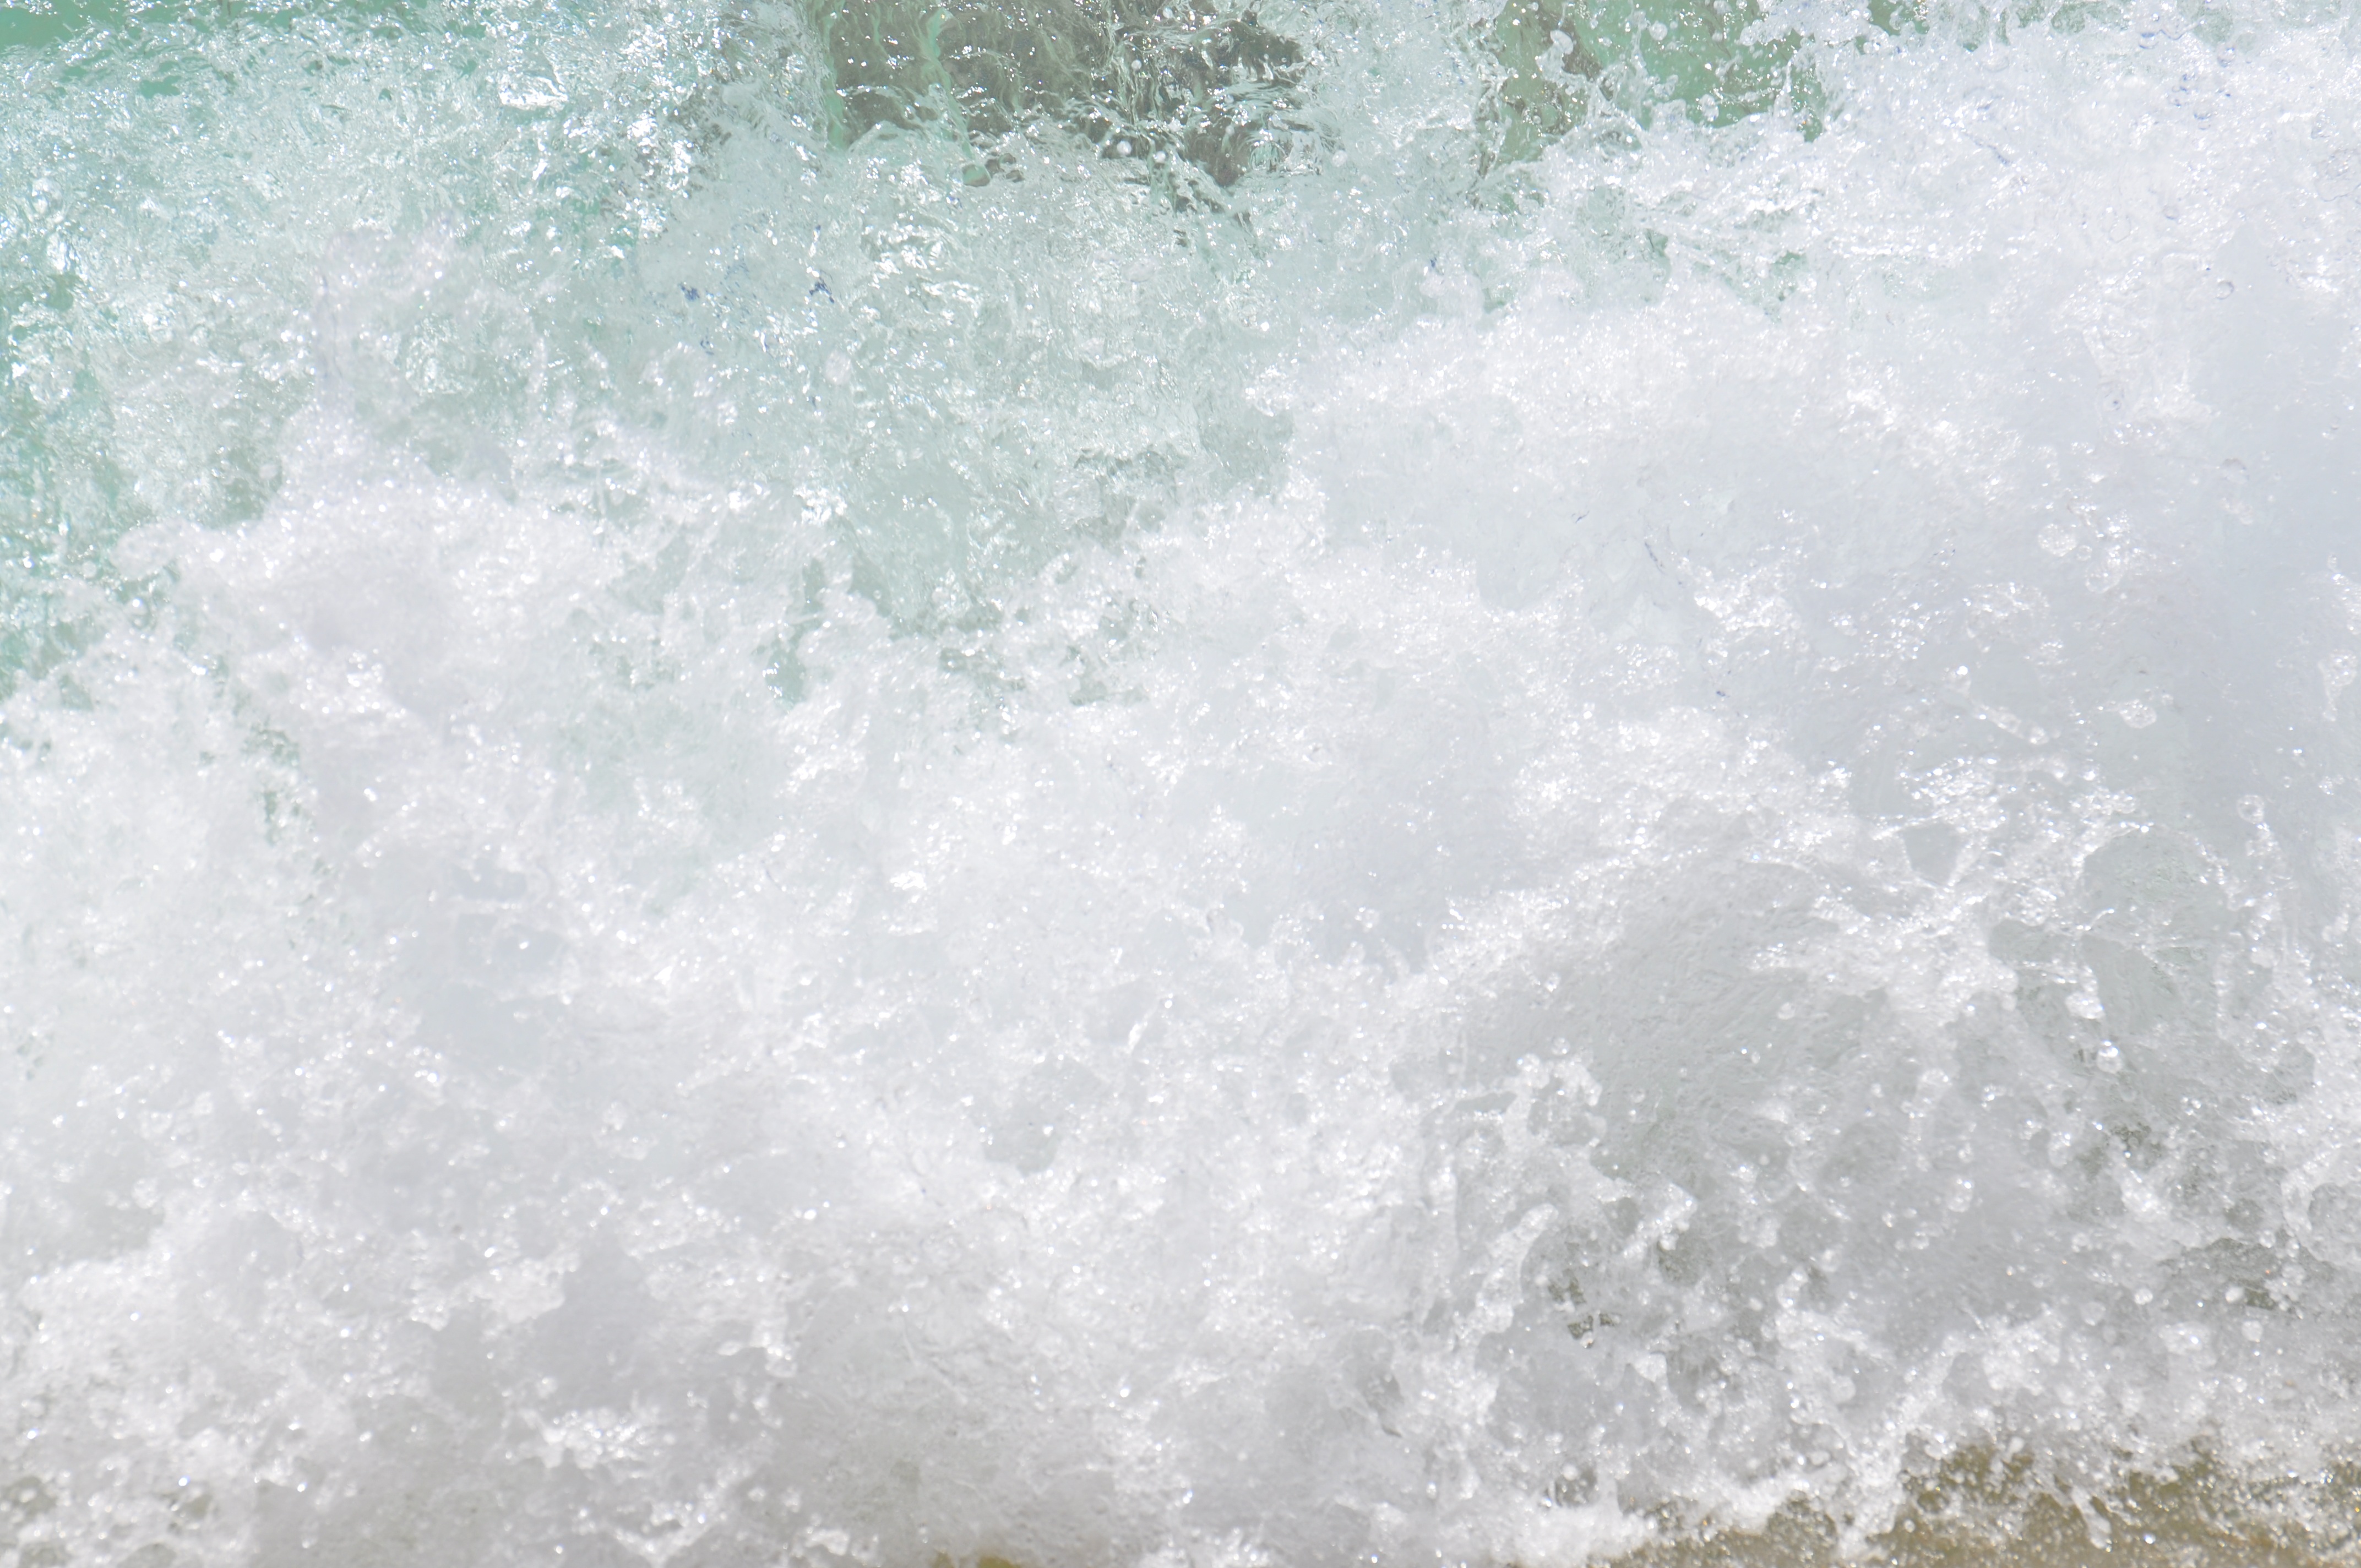
beach, sea, water, ocean, mist, wave, frost, river, splash, weather, rapid, sandy beach, freezing, cape verde, atmospheric phenomenon, wind wave